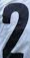
Number: 2